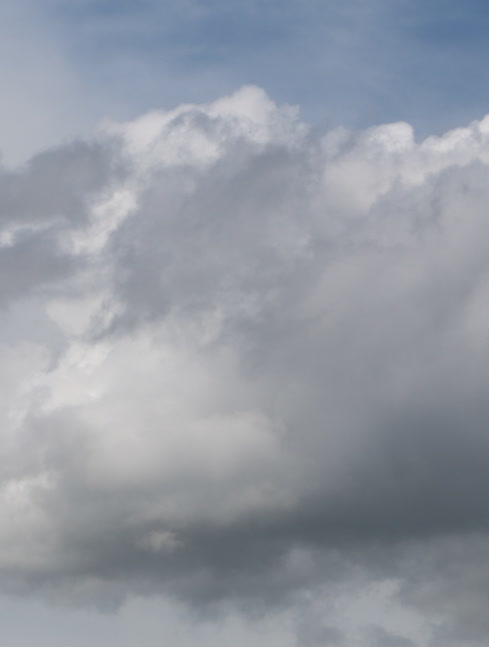
Cloud type: Cumulus